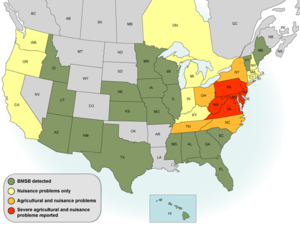
Halyomorpha halys, communément appelée punaise diabolique ou punaise marbrée, est une espèce d'insectes hémiptères de la famille des Pentatomidae, originaire d'Asie de l'est. Elle a été introduite en Amérique et en Europe, où elle est considérée comme un ravageur des cultures.